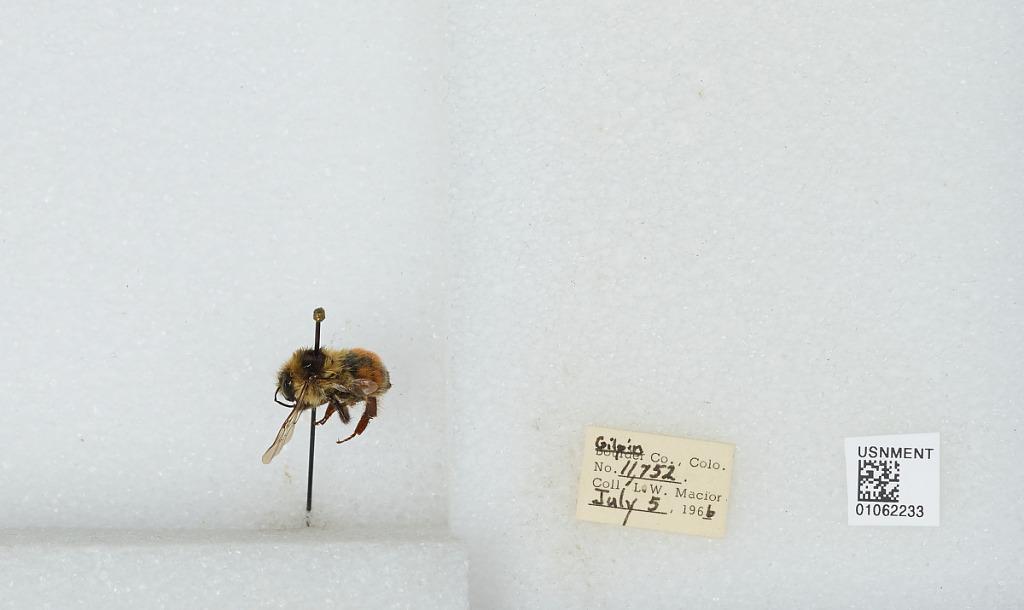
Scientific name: Bombus (Pyrobombus) bifarius Cresson
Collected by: L. Macior
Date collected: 1966-7-5
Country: United States
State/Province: Colorado
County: Gilpin
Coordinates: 39.905, -105.589